Darlaston Loop

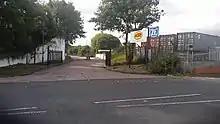
The former level crossing on Heath Road. The Darlaston Loop ran to the right near the containers

A public footpath has been created along some of the trackbed, including the section which passed through Darlaston Station although the section to Wednesbury Town is now built on by both industrial and housing. A disused railway building stood on Crescent Road nearly 50 years after falling into disuse.